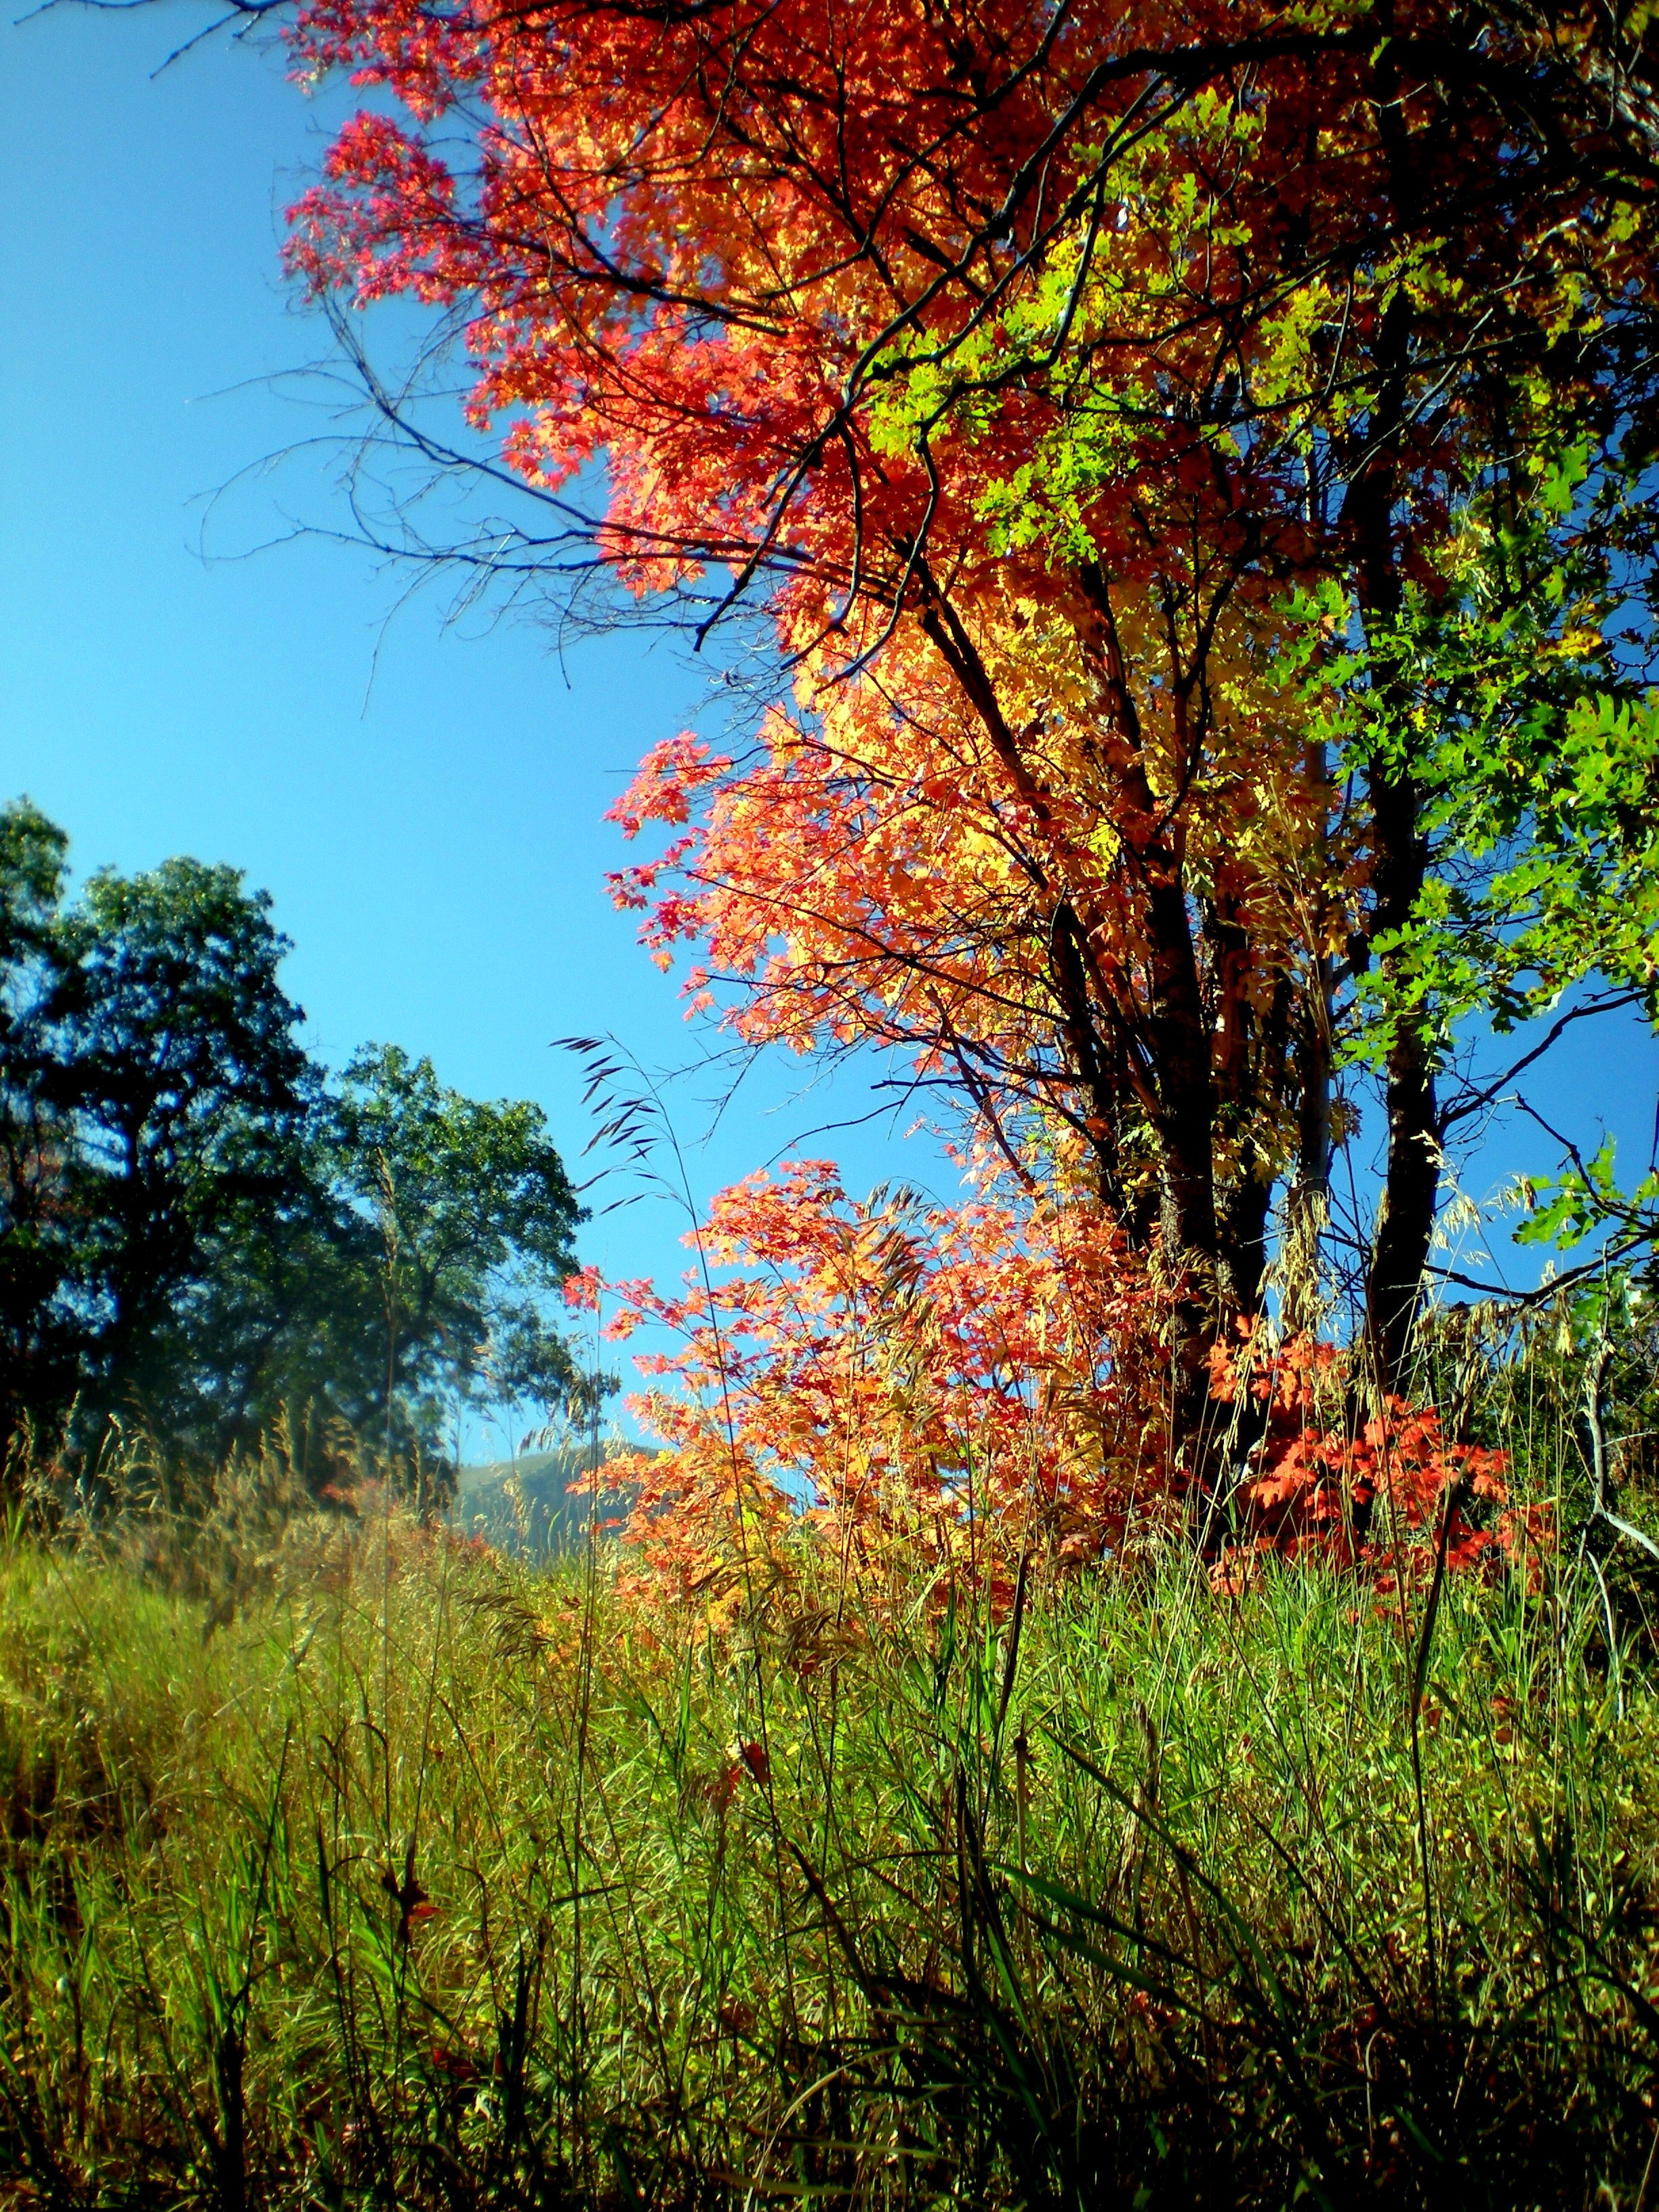
tree, nature, forest, grass, outdoor, branch, plant, meadow, sunlight, morning, leaf, fall, flower, foliage, green, golden, natural, autumn, park, weather, colorful, yellow, season, september, seasons, seasonal, woodland, november, habitat, october, autumn leaves, fall foliage, ecosystem, fall leaves, natural environment, woody plant